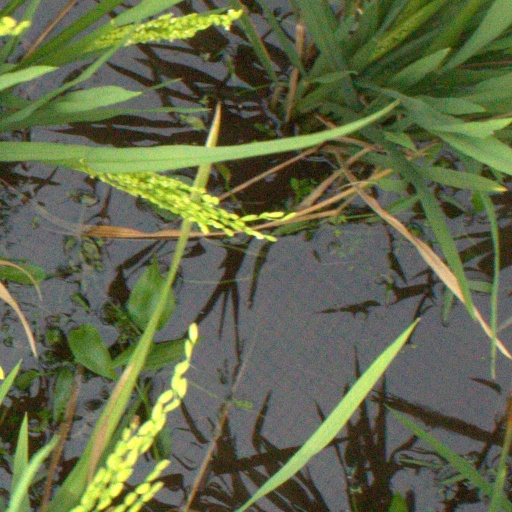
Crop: rice